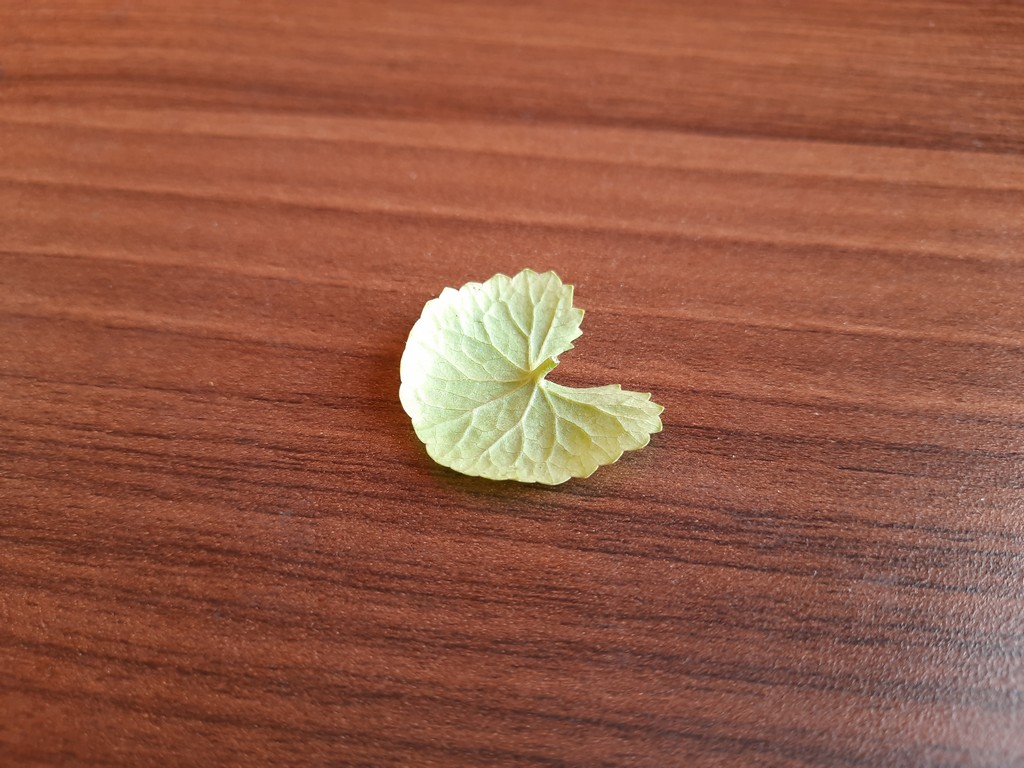
Label: Healthy